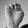
ASL letter: E